Claude de Seyssel

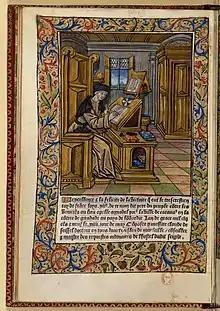
Portrait of Claude de Seyssel, while writing; 1st sheet of "La Victoire du Roy contre les Véniciens".

Claude de Seyssel ("Italian:Claudio di Seyssel") (died 1520) was a Savoyard jurist and humanist, now known for his political writings. He wrote "La Grande Monarchie de France" as a supporter of the French crown, in the person of Louis XII. Written around 1515, in French, it was published 1519; it supports hereditary monarchy. A Latin translation "De Republica Galliae" was printed in 1548 in Strasbourg.